Sky position (RA, Dec in degrees): 347.29, -0.8156
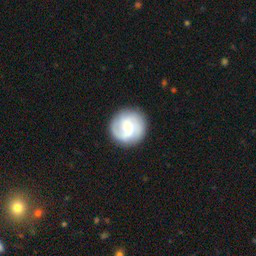
Galaxy morphology: Round Smooth Galaxies